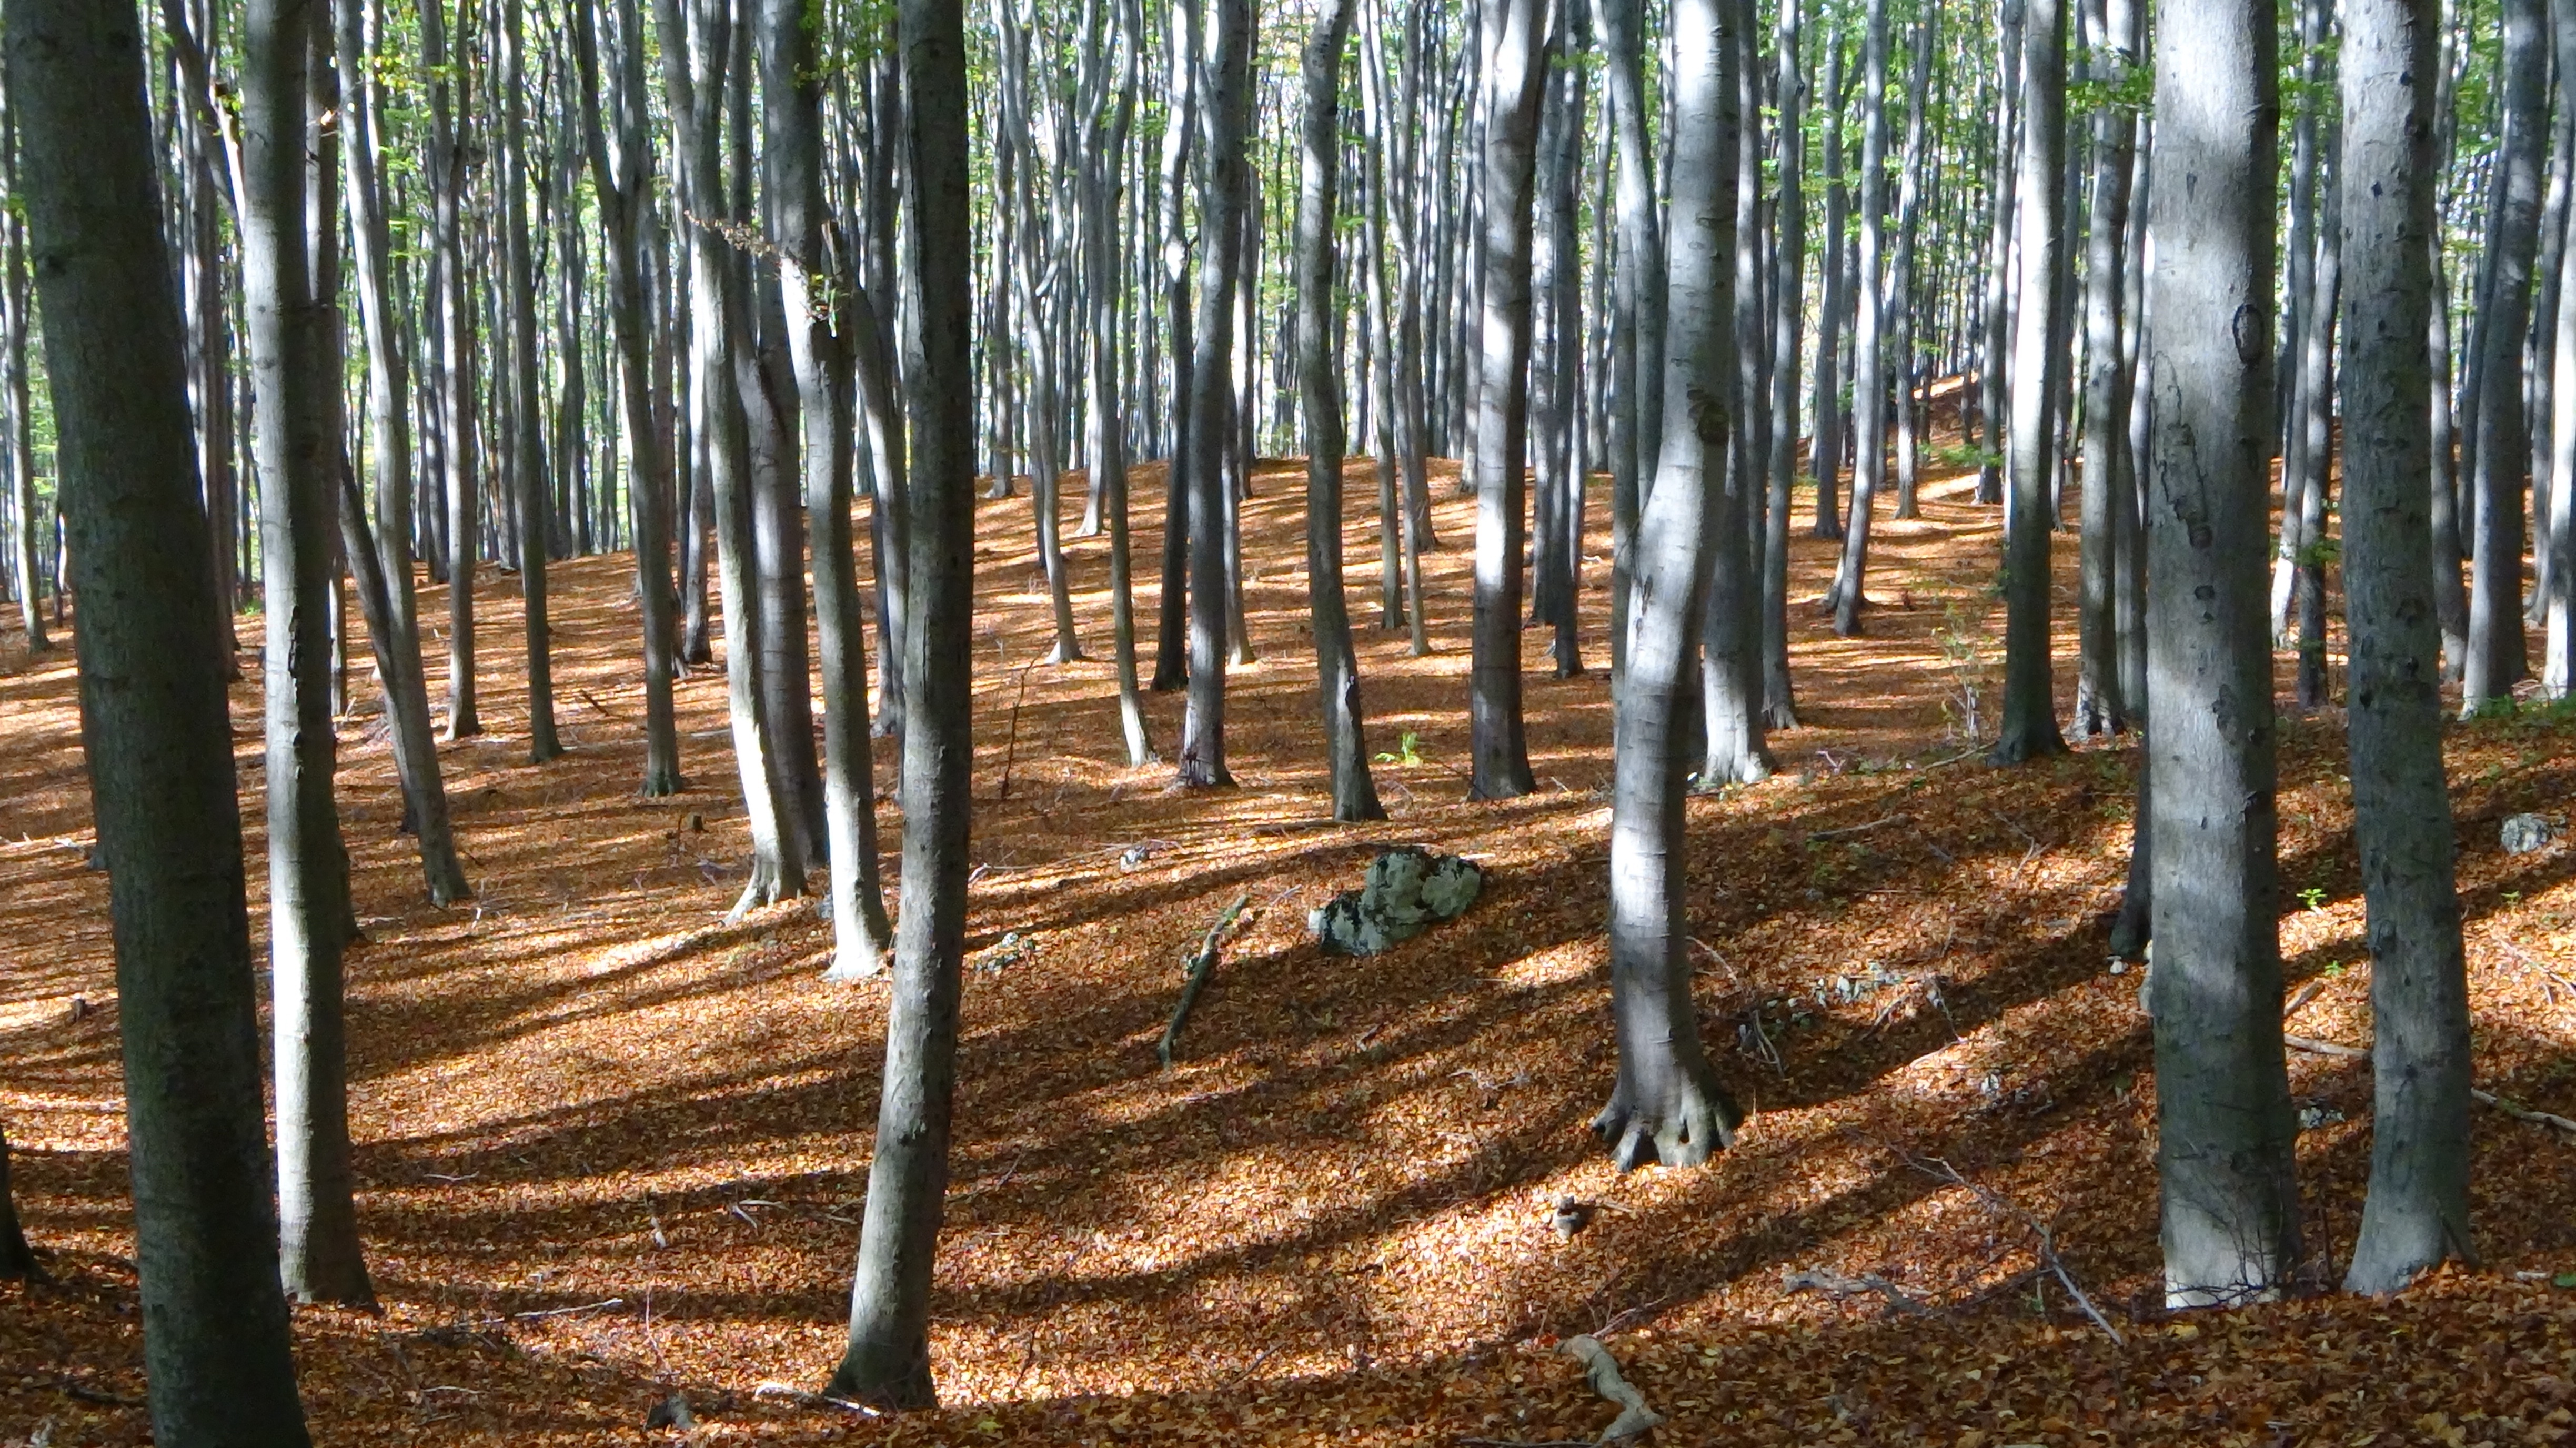
landscape, tree, nature, forest, plant, wood, trunk, autumn, soil, wetland, plantation, grove, woodland, habitat, bamboo, ecosystem, biome, natural environment, plant stem, woody plant, temperate coniferous forest